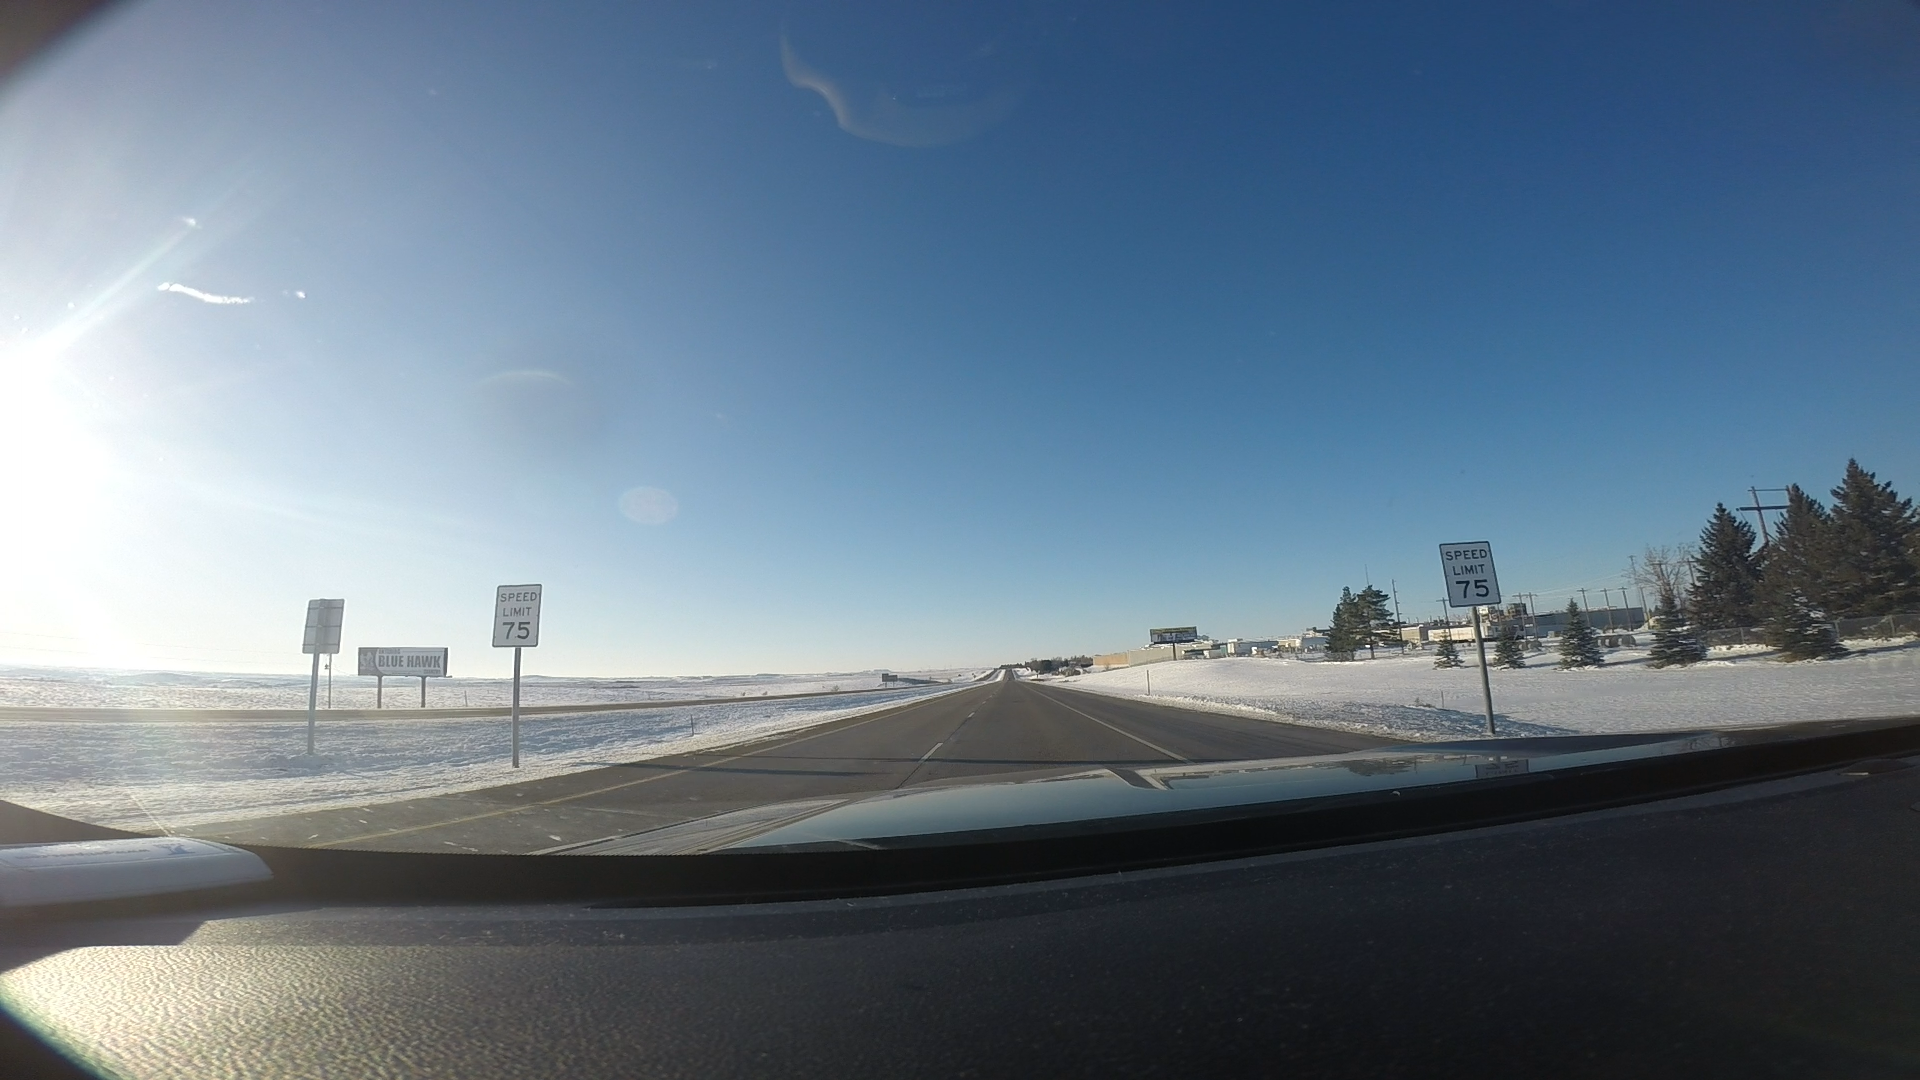
Speed limit sign label: mph75